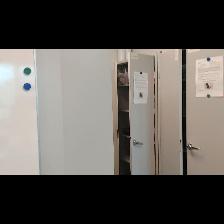
Label: NonHuman